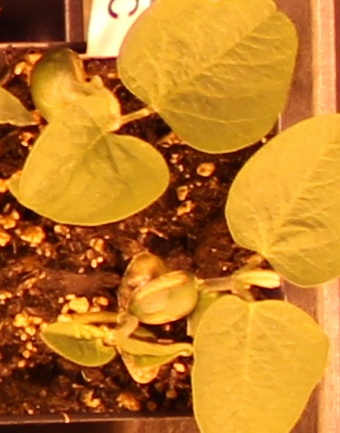
Label: Soybean